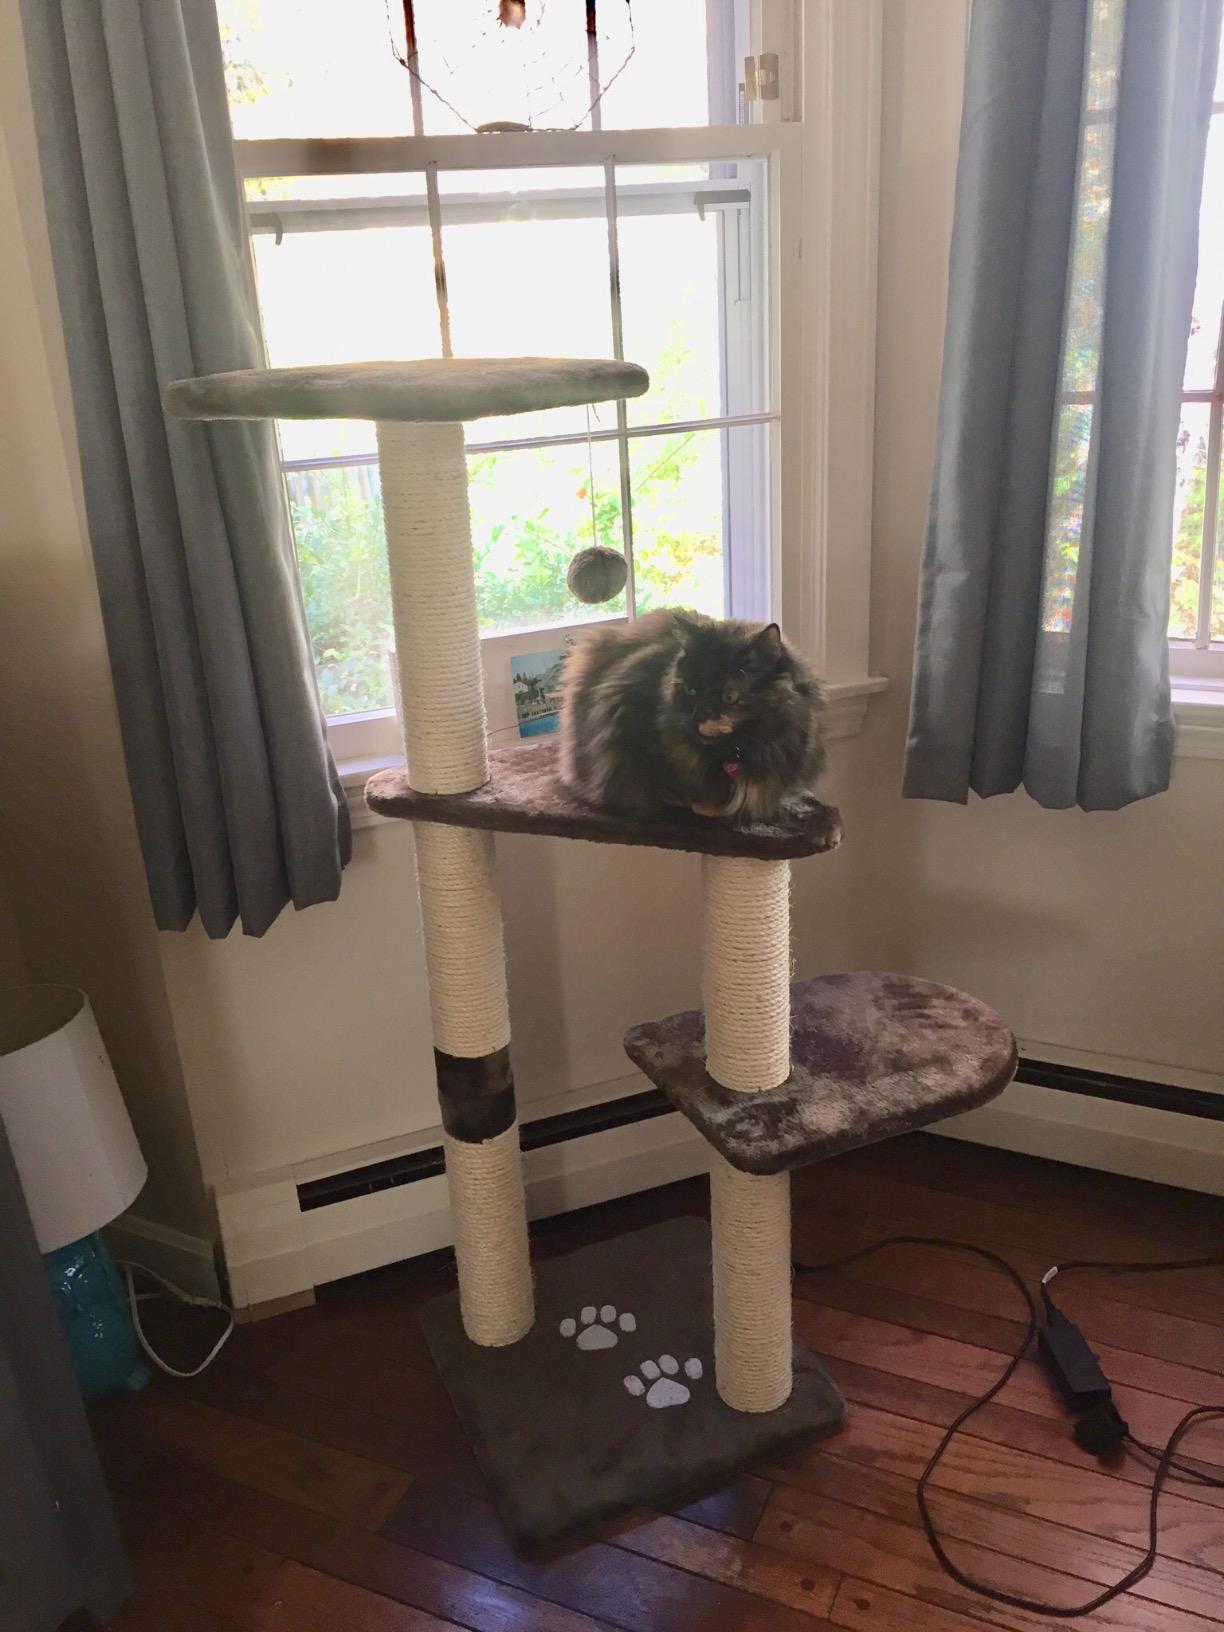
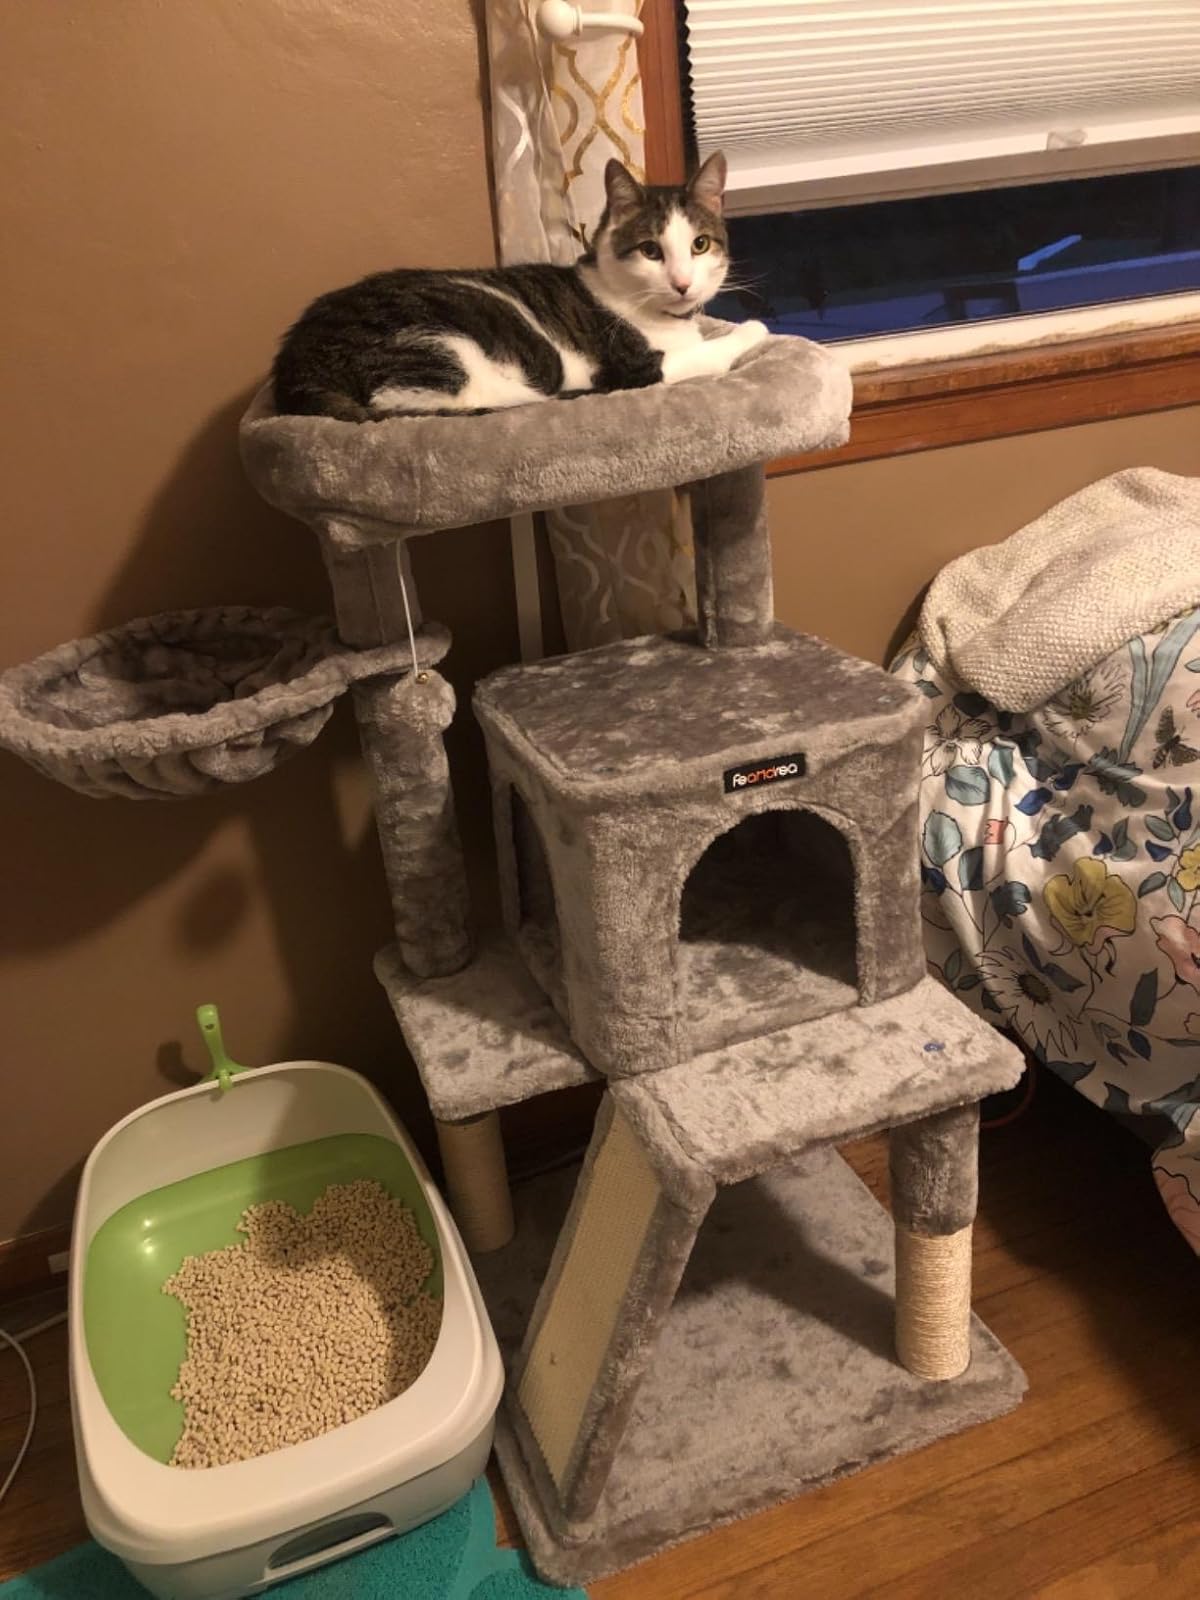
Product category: items_cat tree
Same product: no